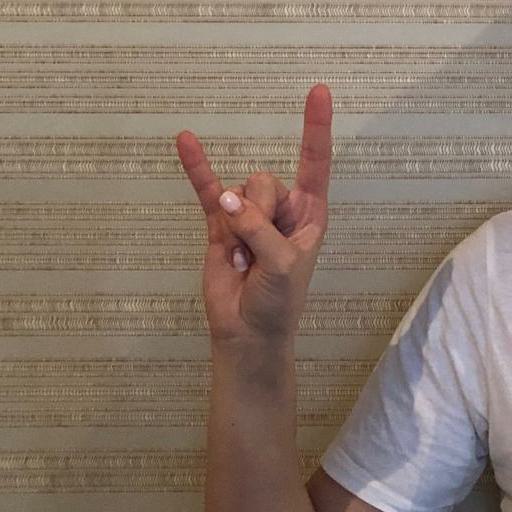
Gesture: rock